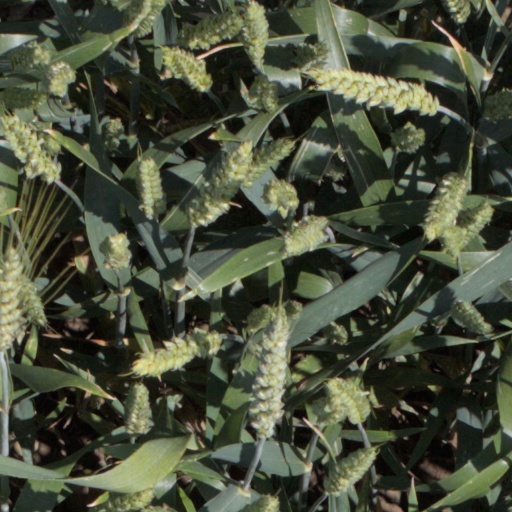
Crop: wheat